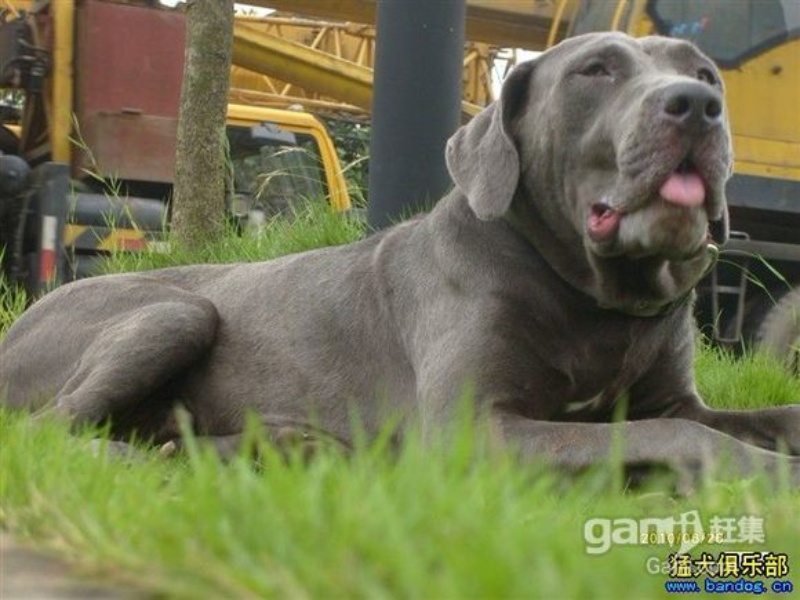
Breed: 220-n000032-Fila_Braziliero